Middleton, Leeds

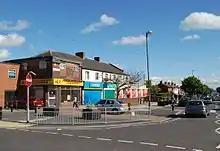
Shops at Middleton Park Circus

After the closure of the largest employer in the area, Broom Pit, in 1968, a process of decline set in. Middleton is now primarily residential with areas of multiple deprivation and as a consequence, the Middleton Regeneration Board was set up to address concerns including reducing unemployment over a ten-year period.